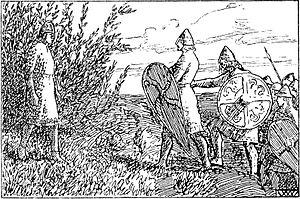
Eystein Haraldsson est le co-roi de Norvège de 1142 à 1157.